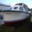
Label: ship